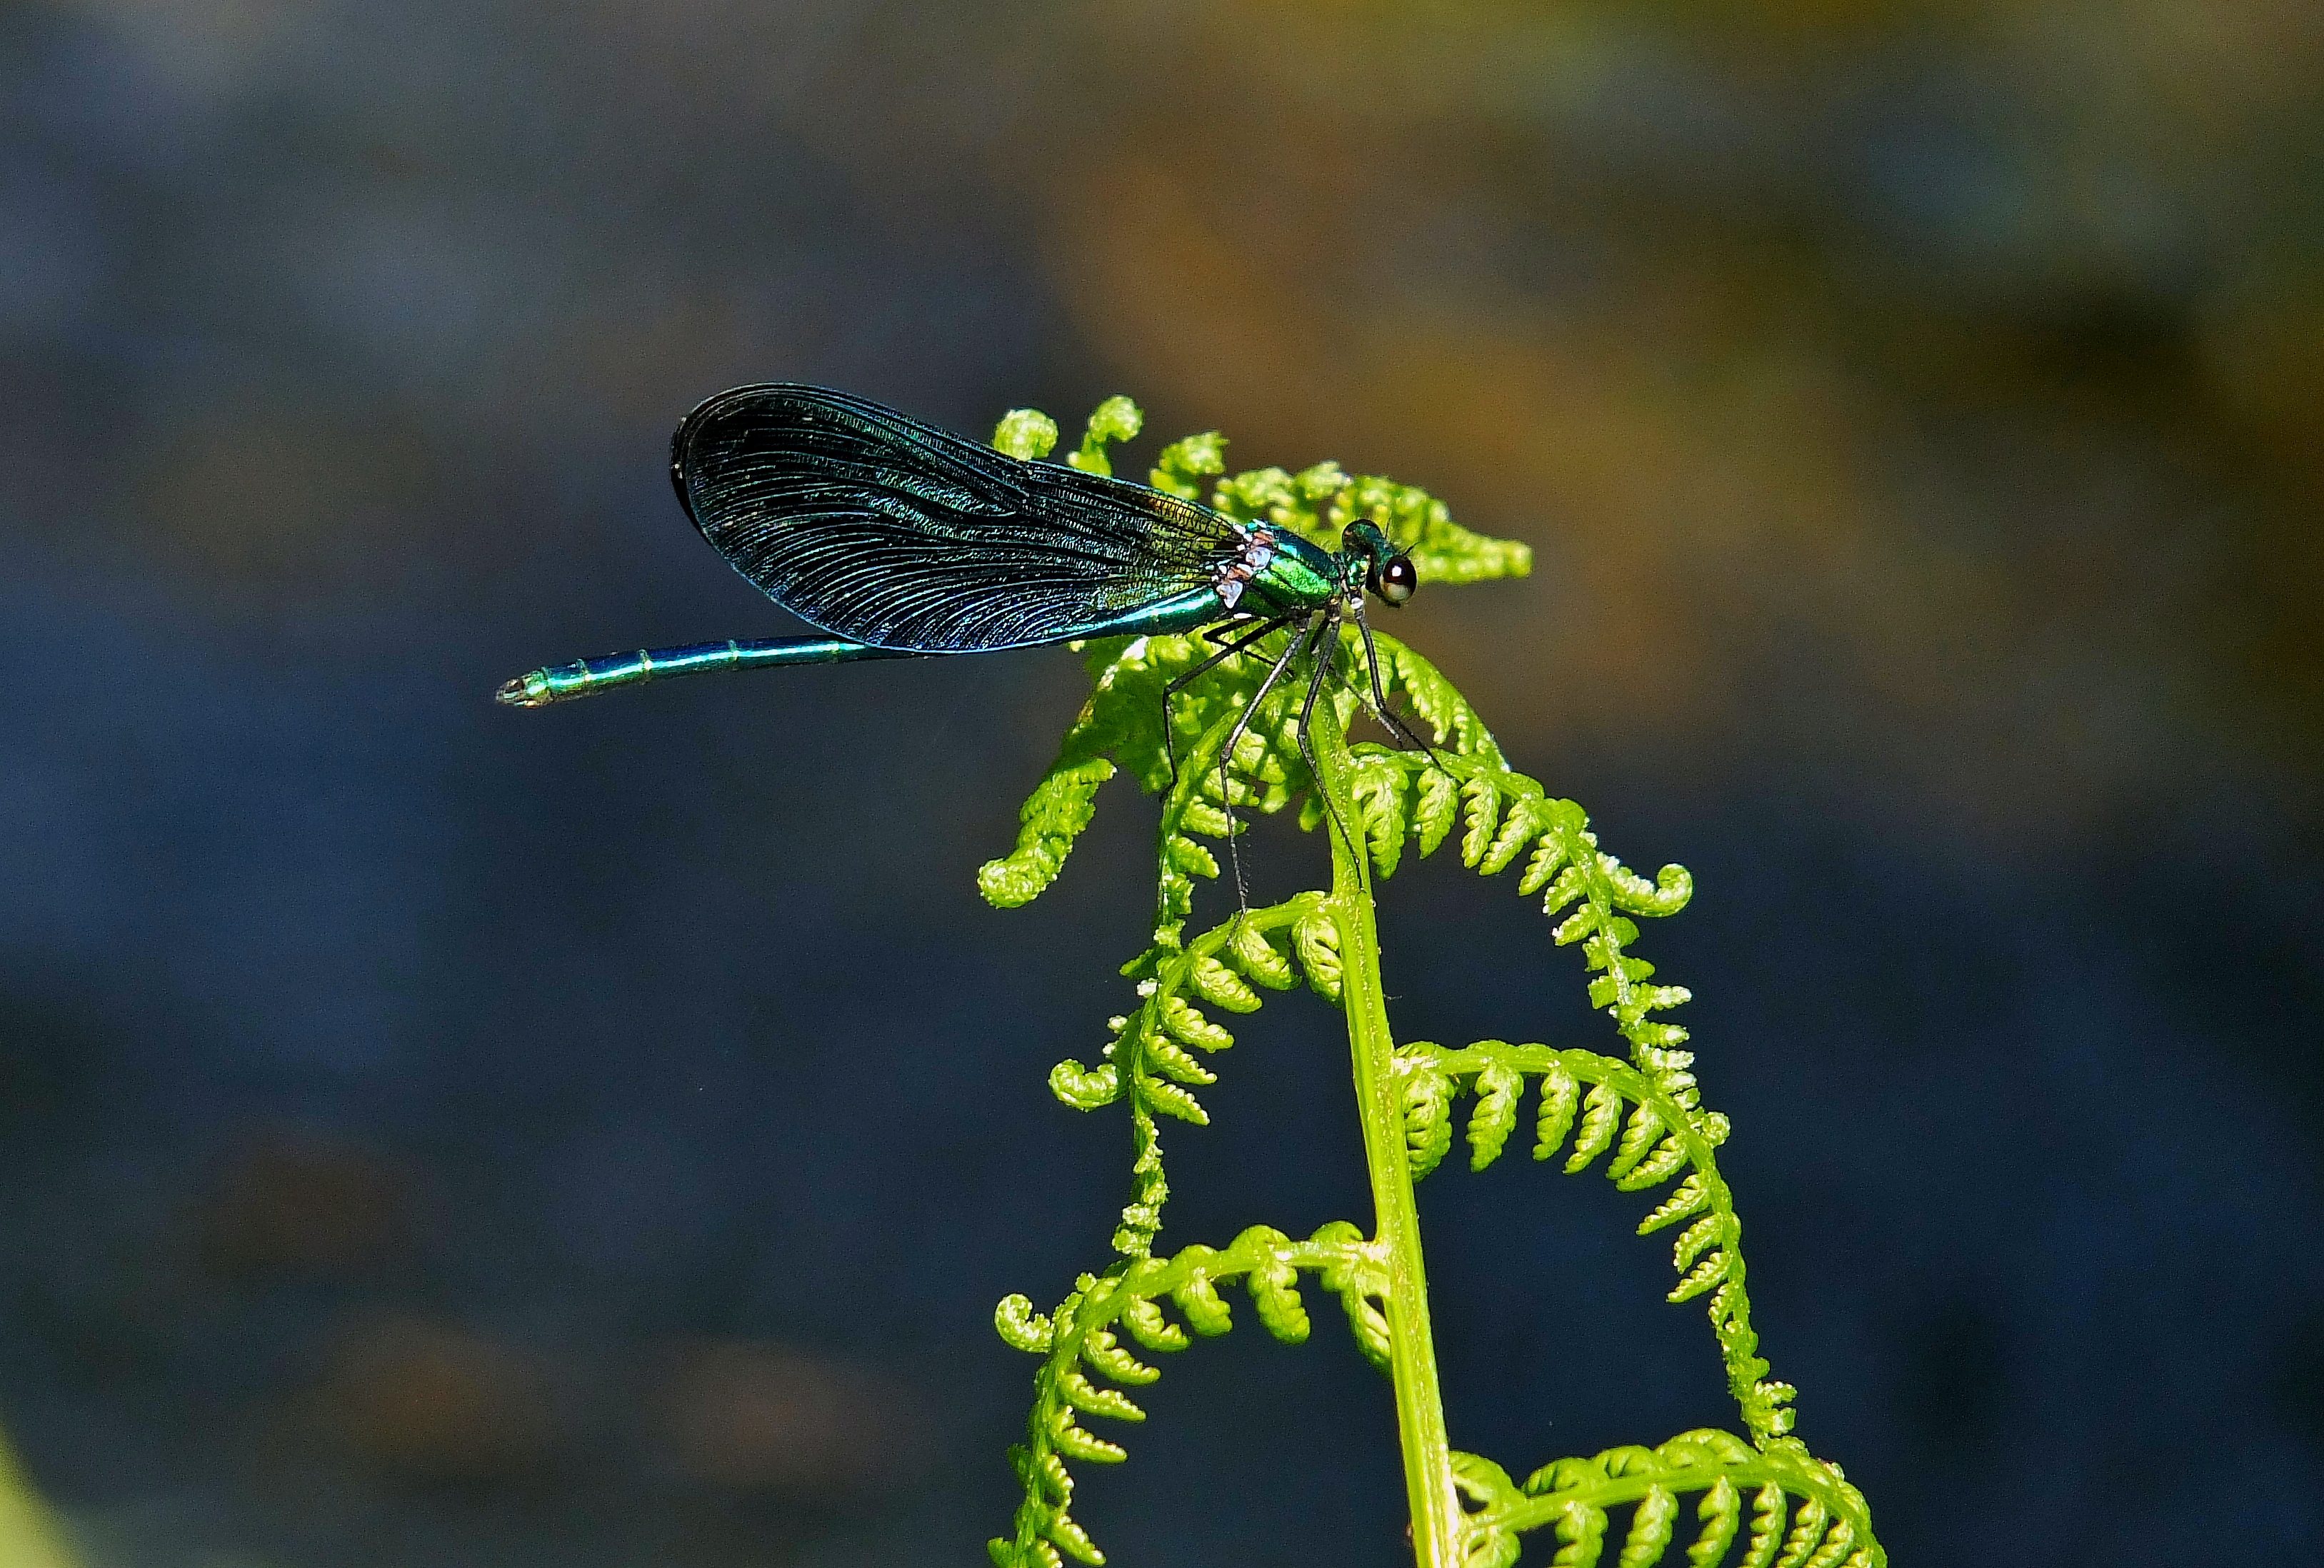
nature, branch, photography, leaf, flower, green, insect, macro, flora, fauna, invertebrate, close up, animals, dragonfly, naturaleza, espaa, galicia, pontevedra, damselfly, ggl1, gaby1, animales, pontevedragaliciaespaa, fujifilmxs1, macro photography, plant stem, dragonflies and damseflies